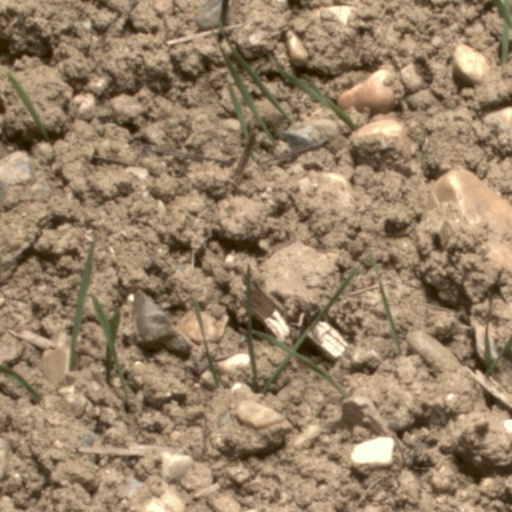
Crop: wheat